Joseph Thomas Roche

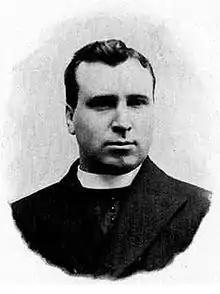

Roche was born in Iona, Prince Edward Island, Canada on January 3, 1865. He was the son of Michael Roche and Hannah Murphy. He attended Prince of Wales College and Ottawa University (Degree of LL.D., 1907). His theological studies were made at St. Mary's Seminary, Emmitsburg, Maryland.